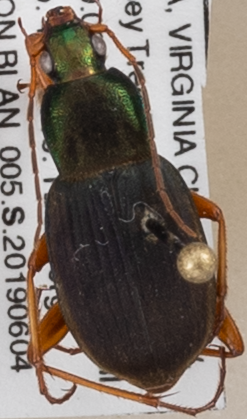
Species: Chlaenius aestivus
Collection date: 2019-06-04
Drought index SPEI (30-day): -0.9
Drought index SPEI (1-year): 2.09
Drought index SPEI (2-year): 2.09